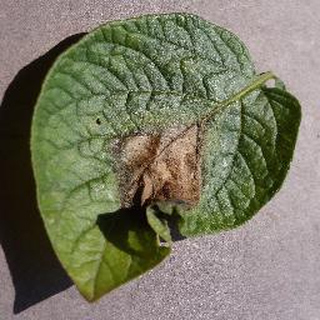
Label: potato_late_blight